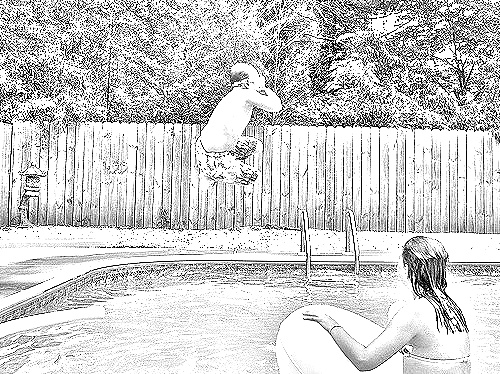
Portrait style: Sketch Portrait